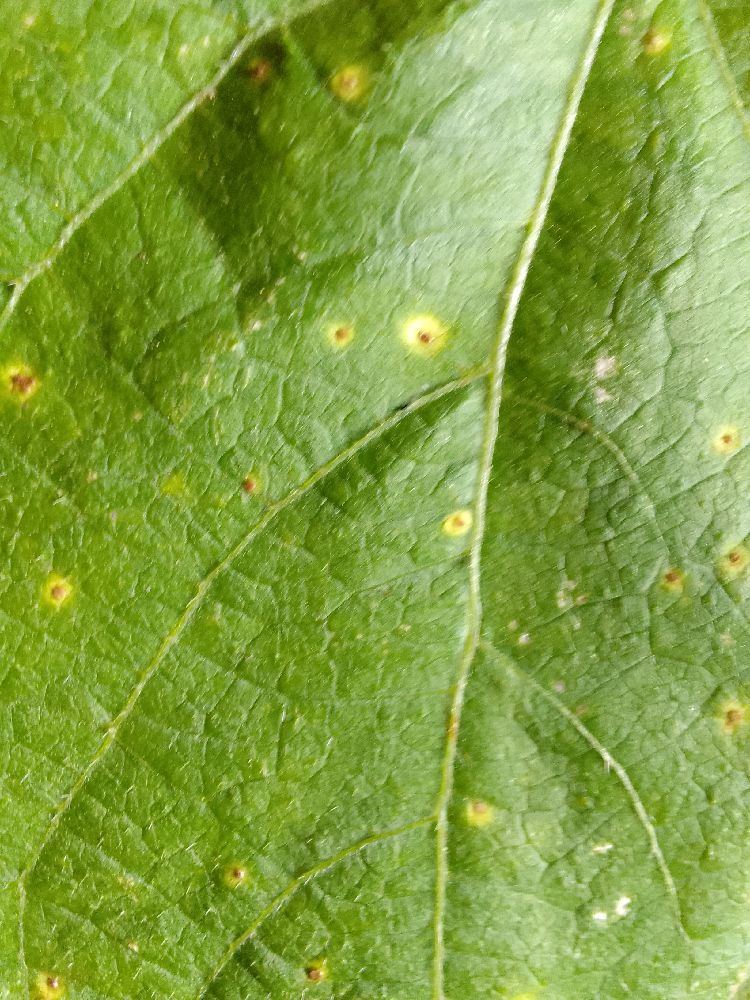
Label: rust